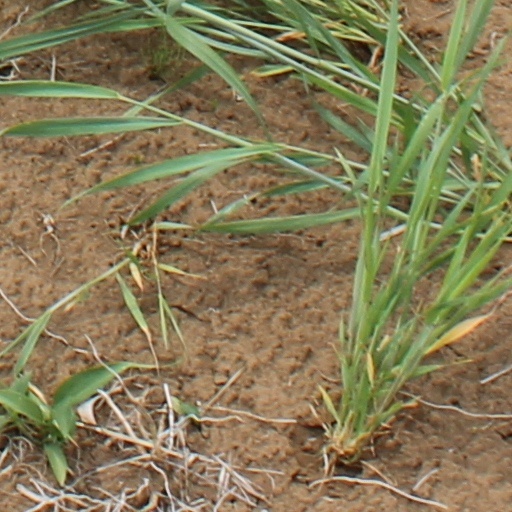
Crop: wheat